The Australasian Chronicle

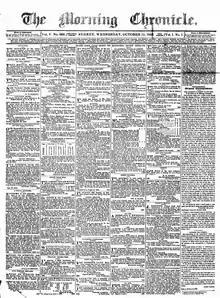
Cover page of "The Morning Chronicle", 11 October 1843

The paper has been digitised as part of the Australian Newspapers Digitisation Program, a project of the National Library of Australia in cooperation with the State Library of New South Wales.